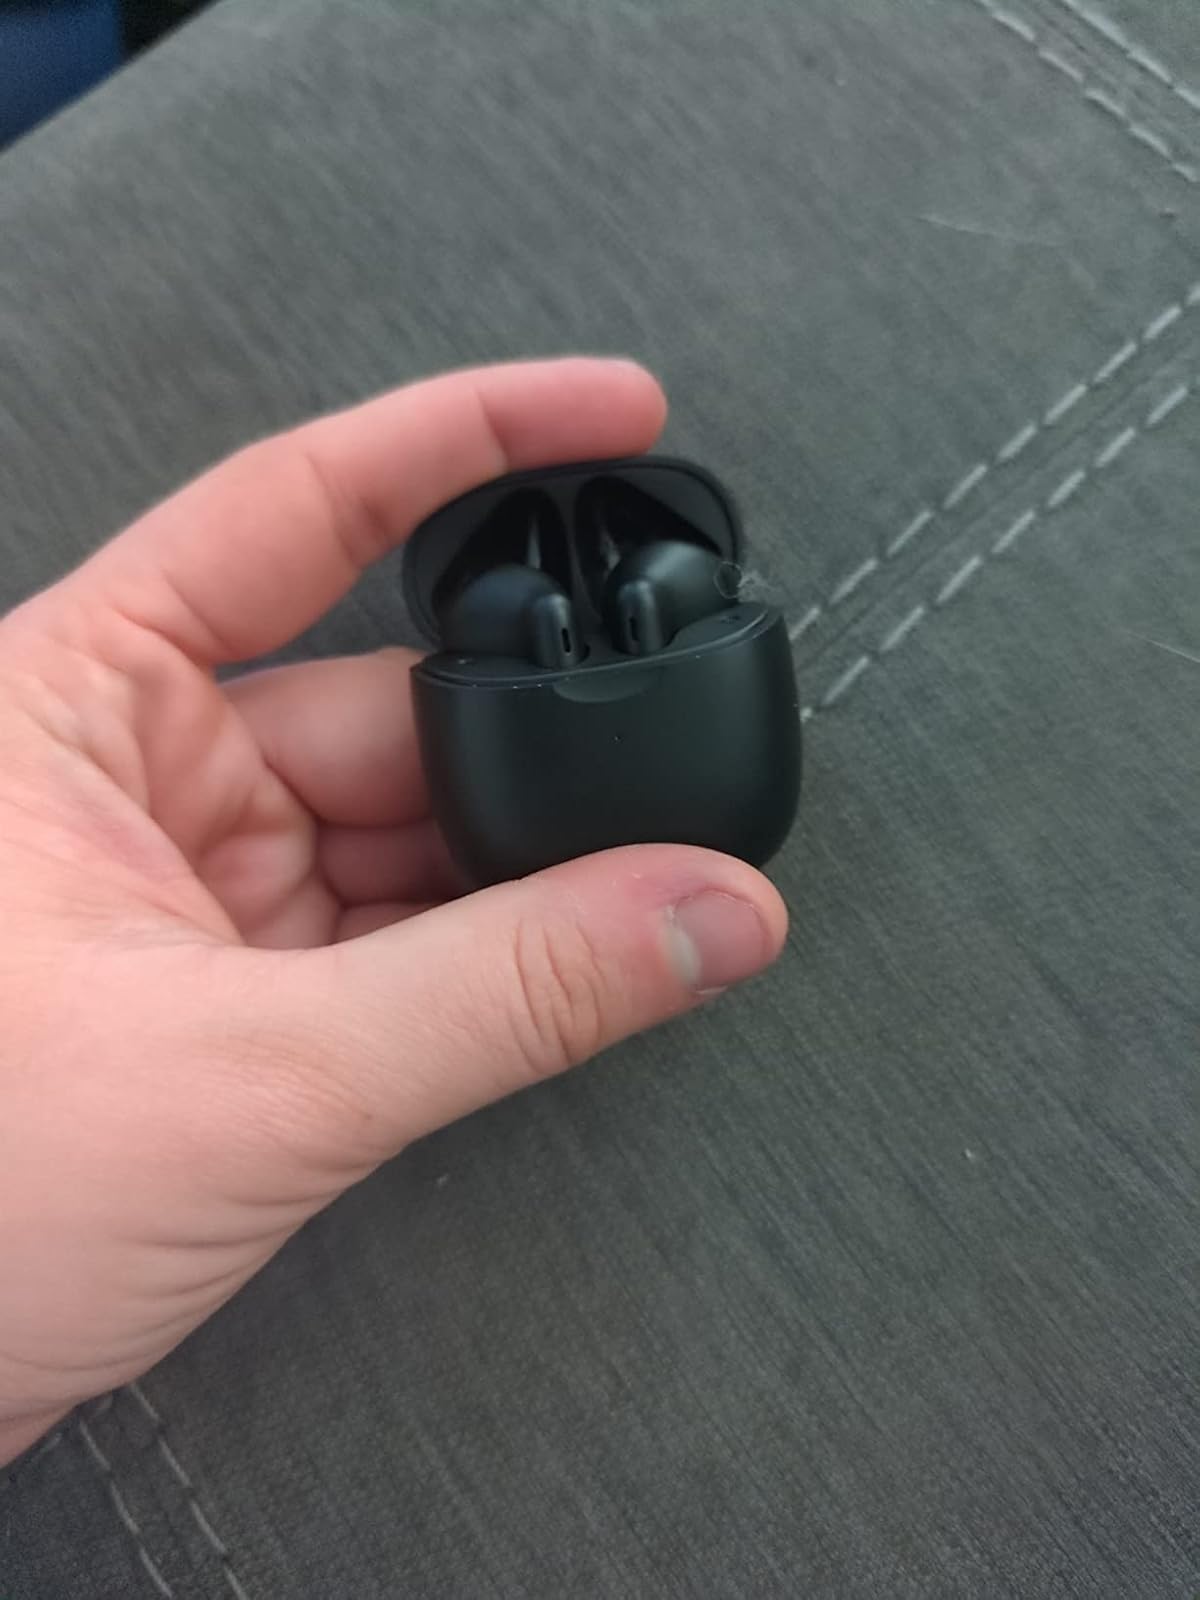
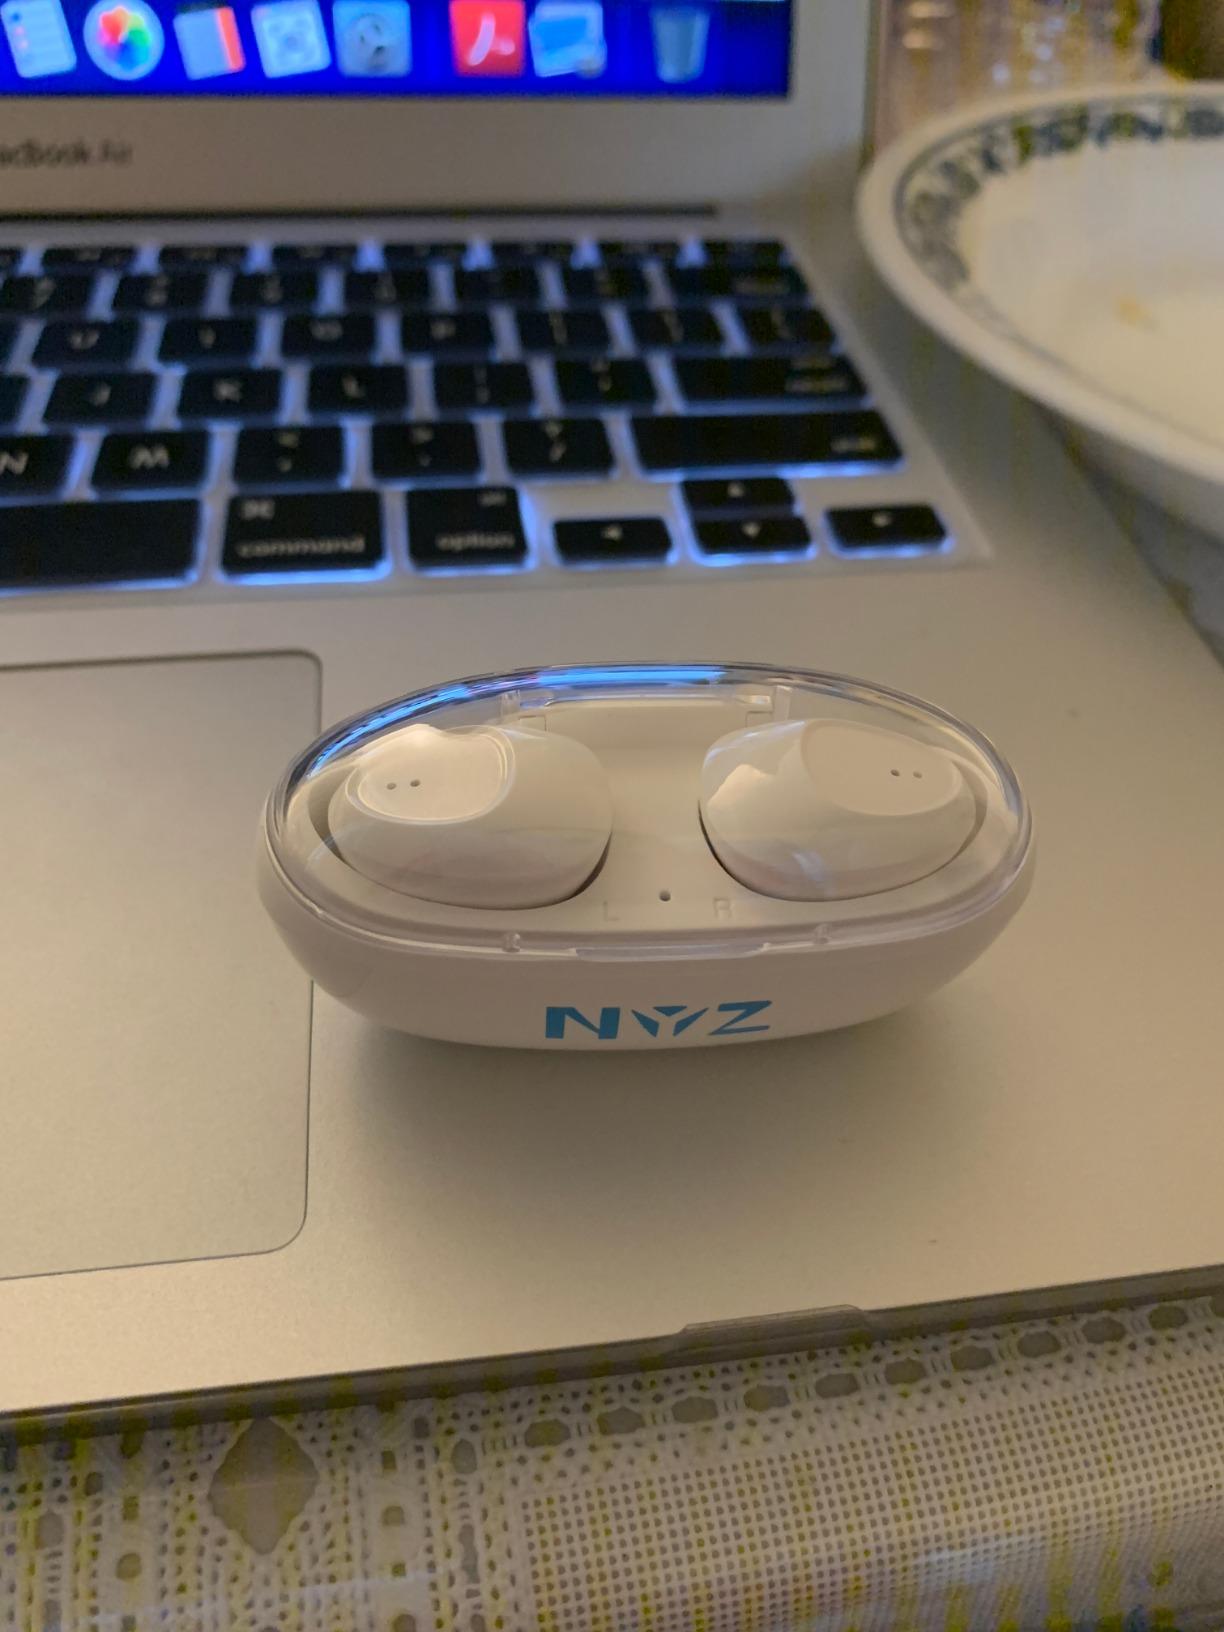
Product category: earbuds
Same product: no